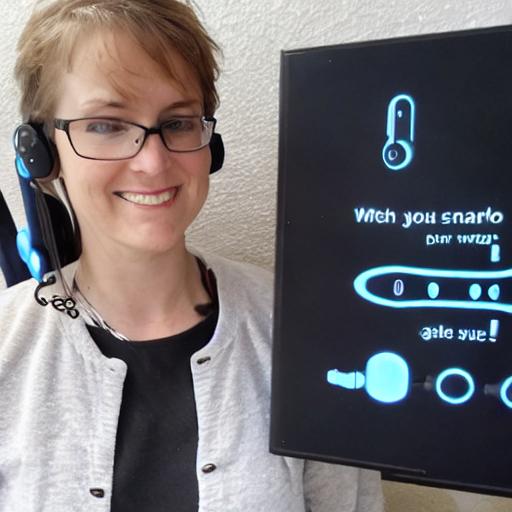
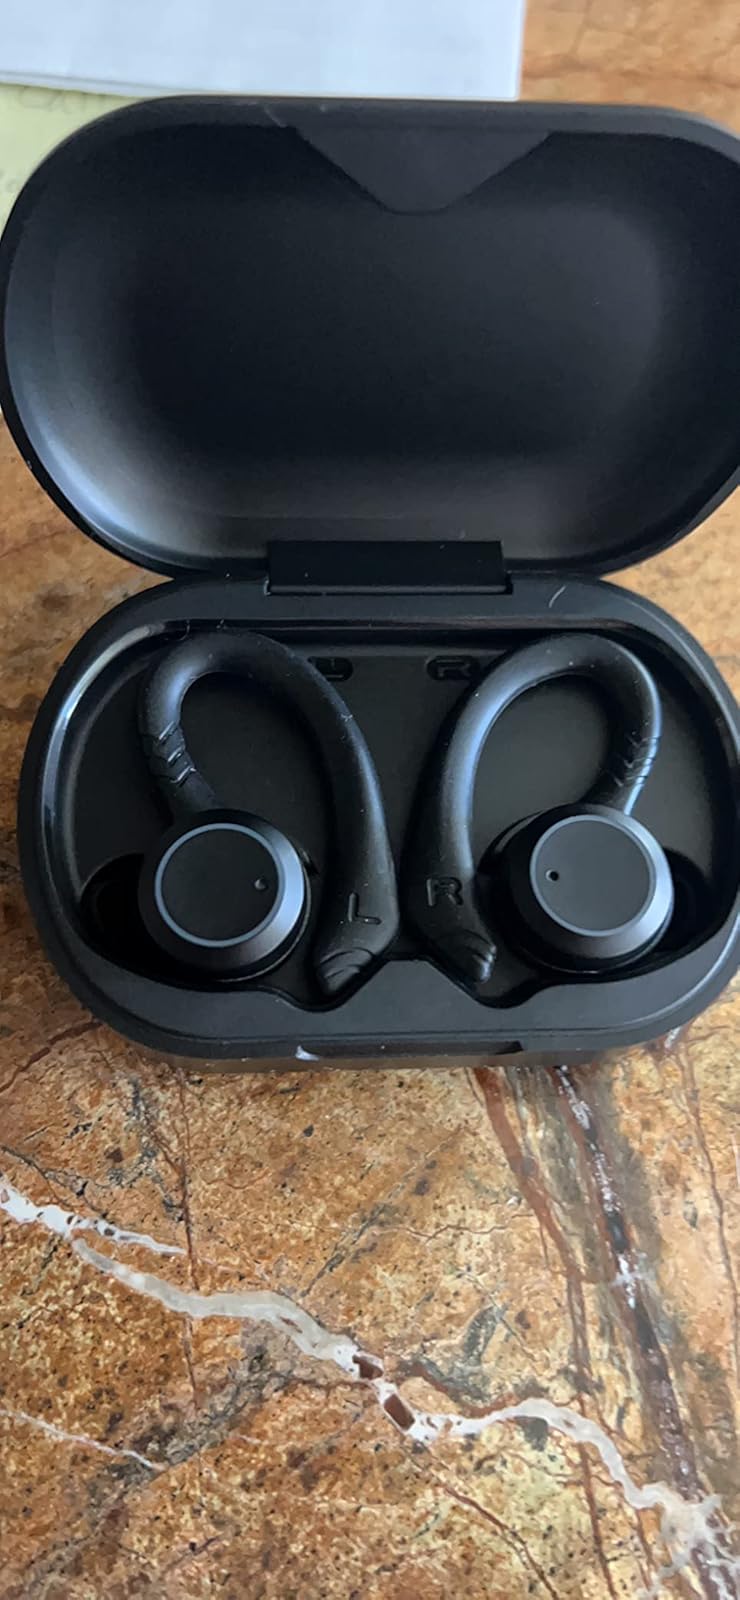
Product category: earbuds
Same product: no